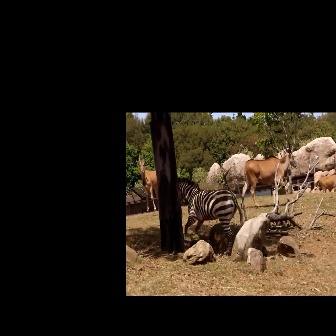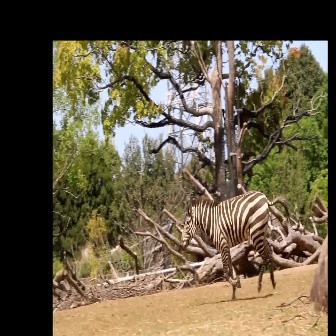
  Please identify the target specified by the bounding box [164,176,243,255] in the first image and locate it in the second image. Return the coordinates in [x_min,y_min,x_max,y_max] format.
Answer: [180,189,289,299]